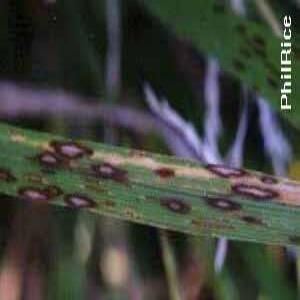
Disease: Blast